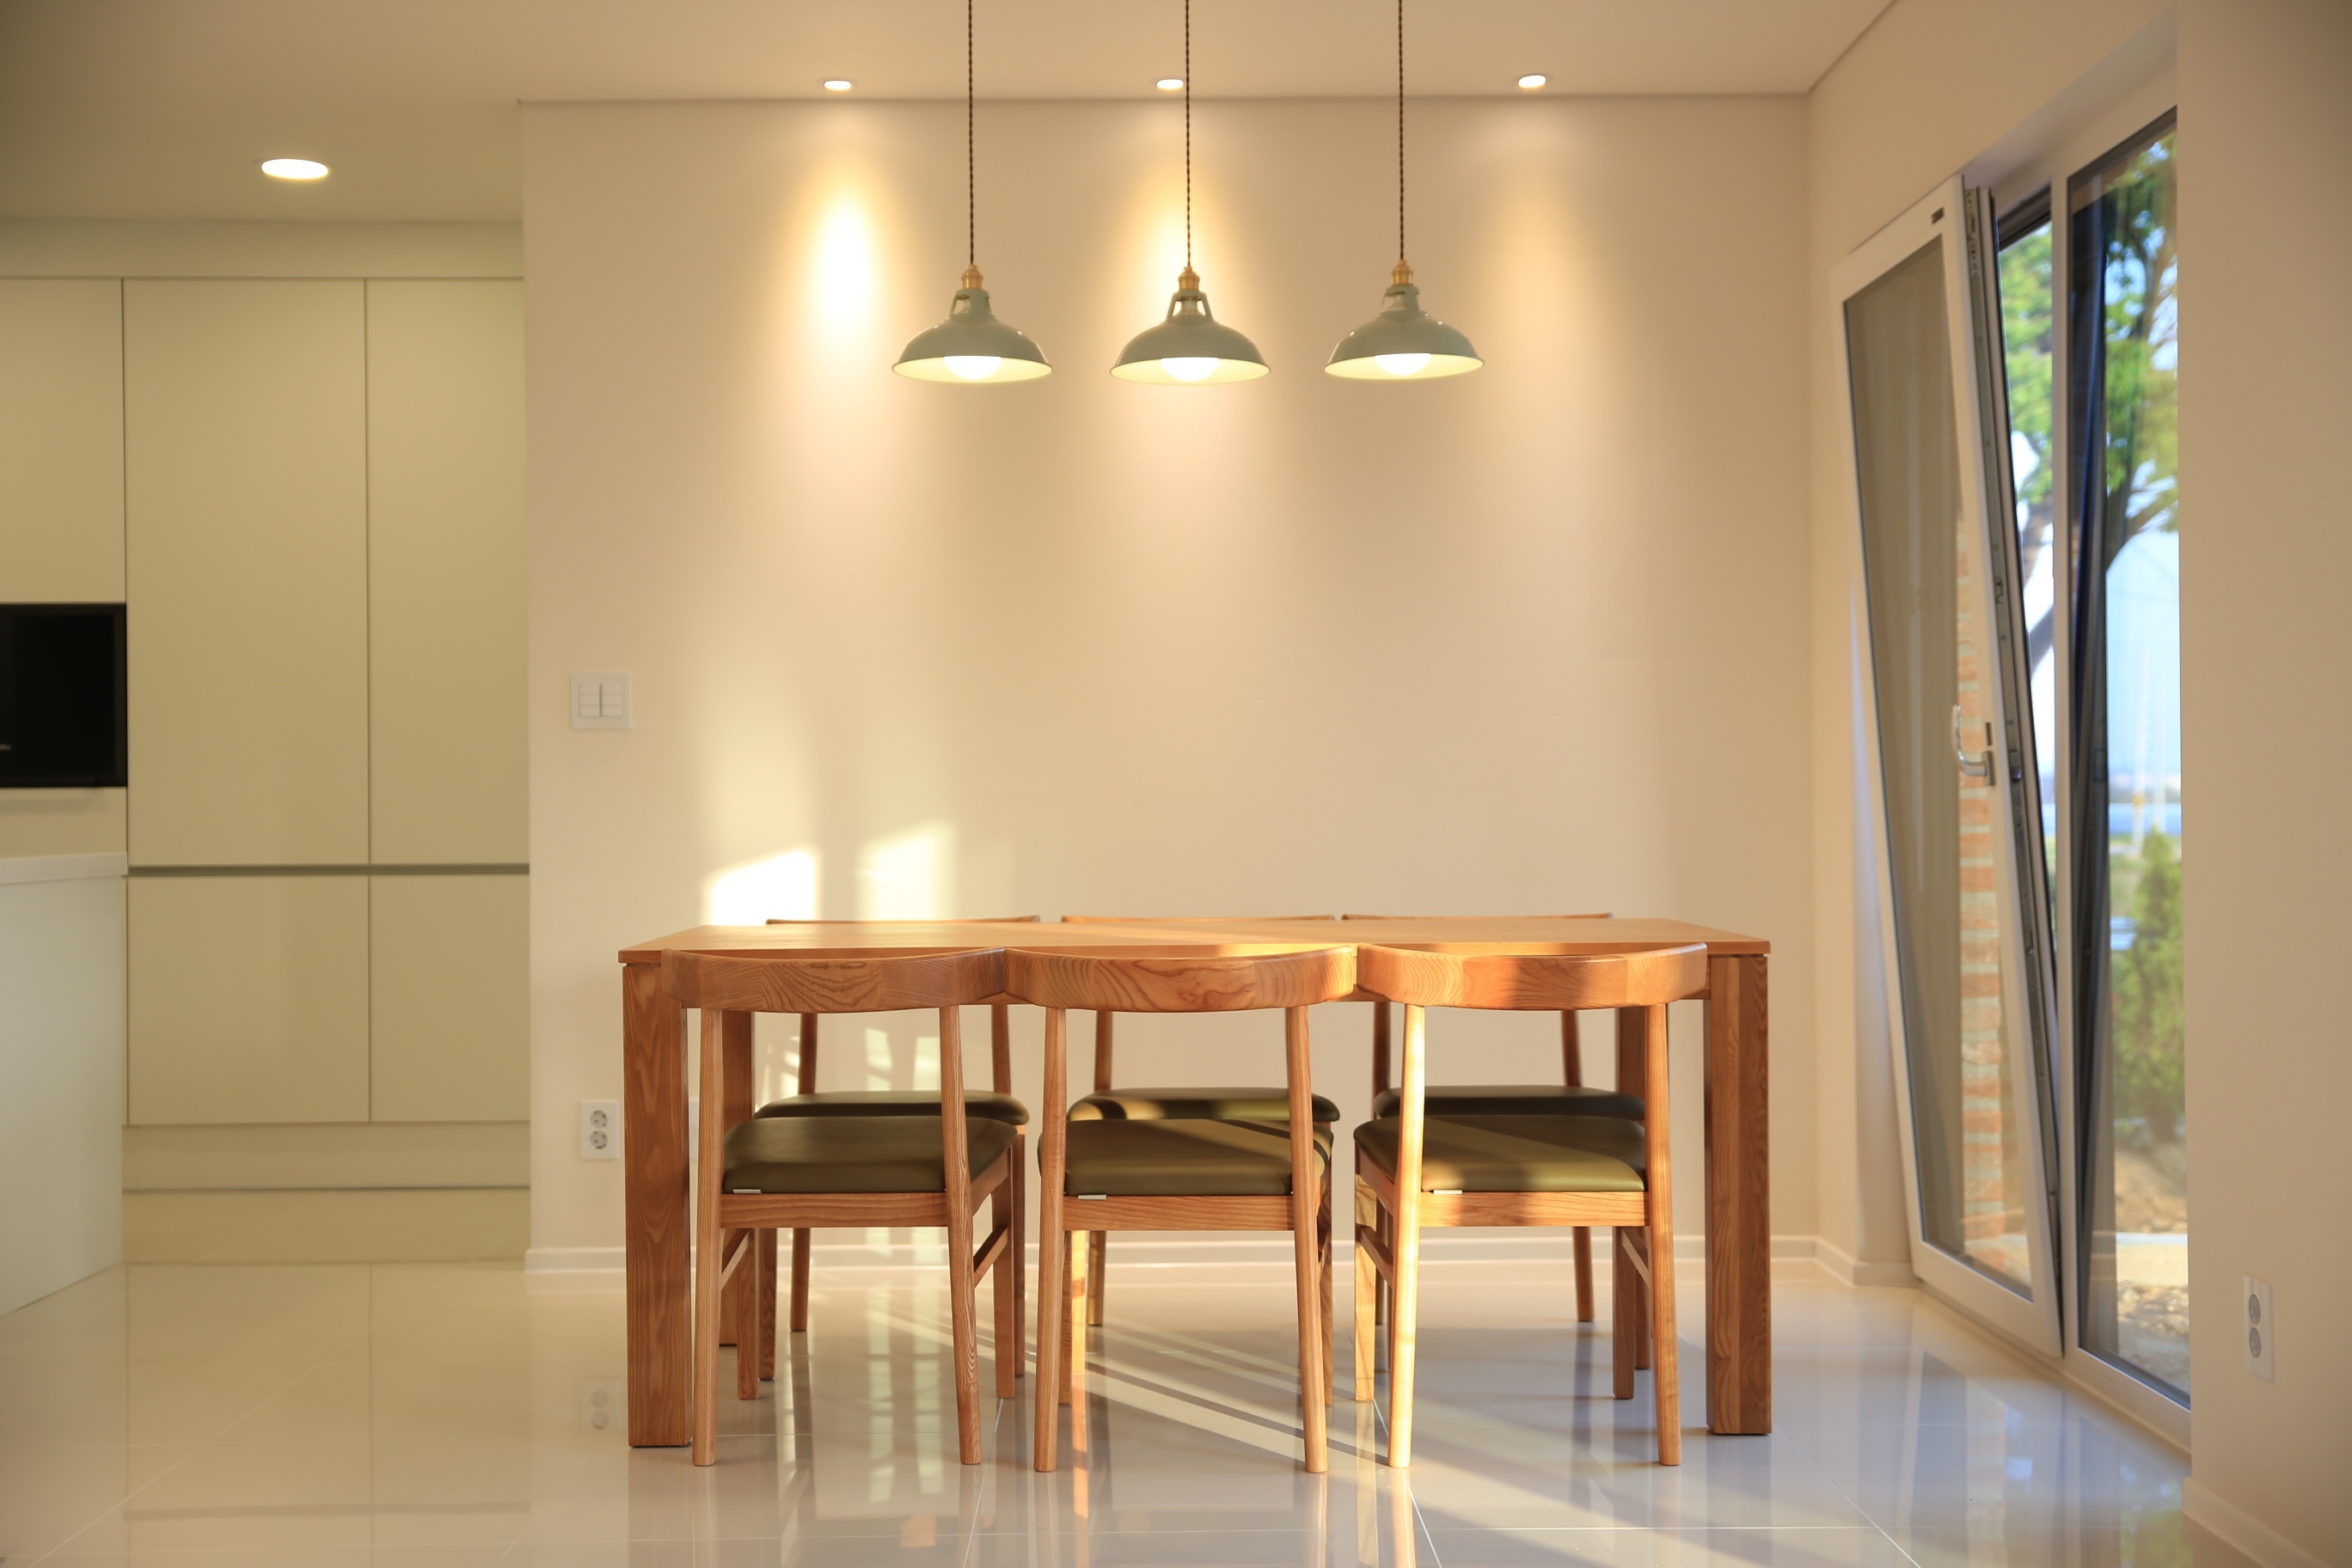
wood, floor, home, ceiling, property, living room, room, lighting, interior design, design, estate, lobby, dining room, flooring, window covering